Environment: real
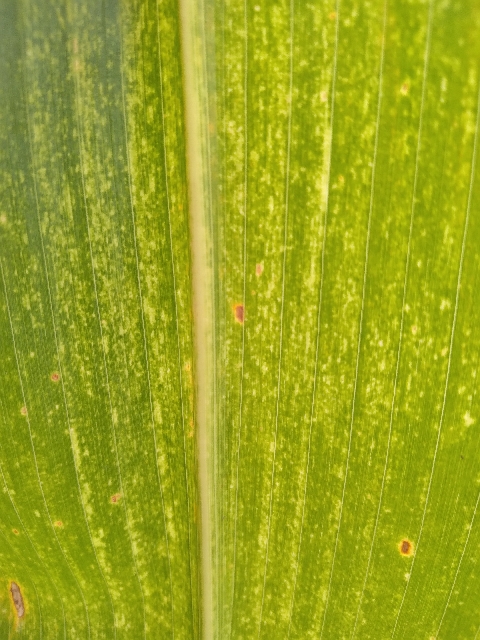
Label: lethal_necrosis